How to Stop Being a Loser

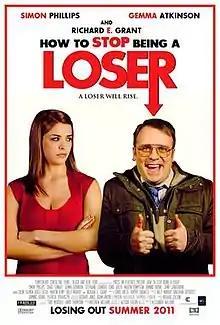
Movie poster

How To Stop Being a Loser is a 2011 British independent comedy film starring Billy Murray, Gemma Atkinson, Richard E. Grant, Simon Phillips, and Colin Salmon. The film released on 18 November 2011 in the United Kingdom. , none of the seven reviews compiled by Rotten Tomatoes are positive, with an average score of 3.33/10.